Lawrence N. Greenleaf

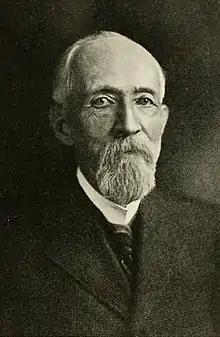
Portrait of Greenleaf in 1918

Lawrence N. Greenleaf died on October 25, 1922. He is buried in Fairmount Cemetery (Denver, Colorado).